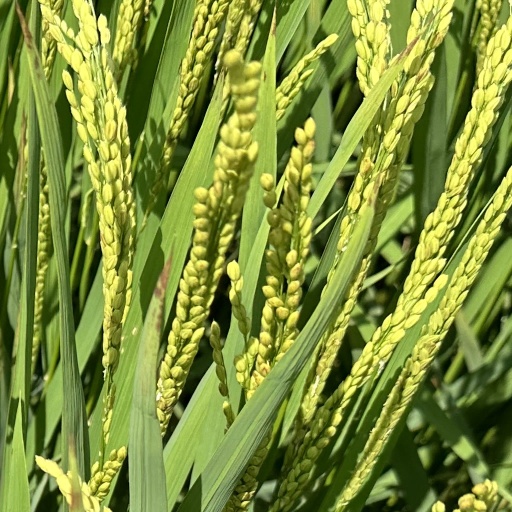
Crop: rice